10th Anti-Aircraft Division (United Kingdom)

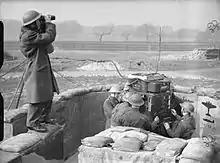
Spotter and predictor operators at a 4.5-inch HAA gun site in Leeds, 20 March 1941.

Even when the main Blitz ended in May 1941, Hull was an easy target for inexperienced "Luftwaffe" crews and was frequently bombed and Parachute mines dropped in the Humber Estuary. A special S/L 'Dazzle Barrage' installed at Hull foiled at least one attack, in August 1941. The other gaps in AA defences were filled as more equipment and units became available. Searchlights, now assisted by Searchlight Control (SLC) radar, were reorganised, with a 'Killer Belt' surrounding the Hull GDA to cooperate closely with RAF Night fighters. The HAA and support units increasingly became 'Mixed', indicating that women of the Auxiliary Territorial Service (ATS) were fully integrated into them.